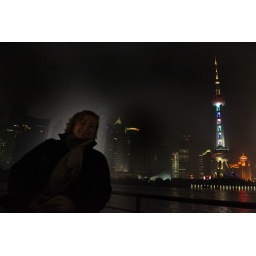
Ana OMEDES (Director Museu de Ciencies Naturals, Spain) on river boat at night with Oriental Pearl Tower in background.